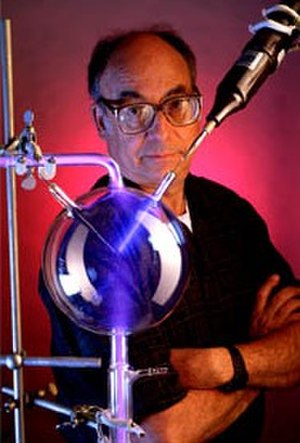
Miller-Urey-eksperimentet
Portræt af Stanley Lloyd Miller fra 1999 med det originale udstyr
Miller–Urey-eksperimentet er et forsøg udført i 1953 af Stanley Miller hos professor Harold Urey på University of Chicago for at undersøge hvilke betingelser, der kan føre til dannelse af biokemiske molekyler som en forudsætning for livets opståen.